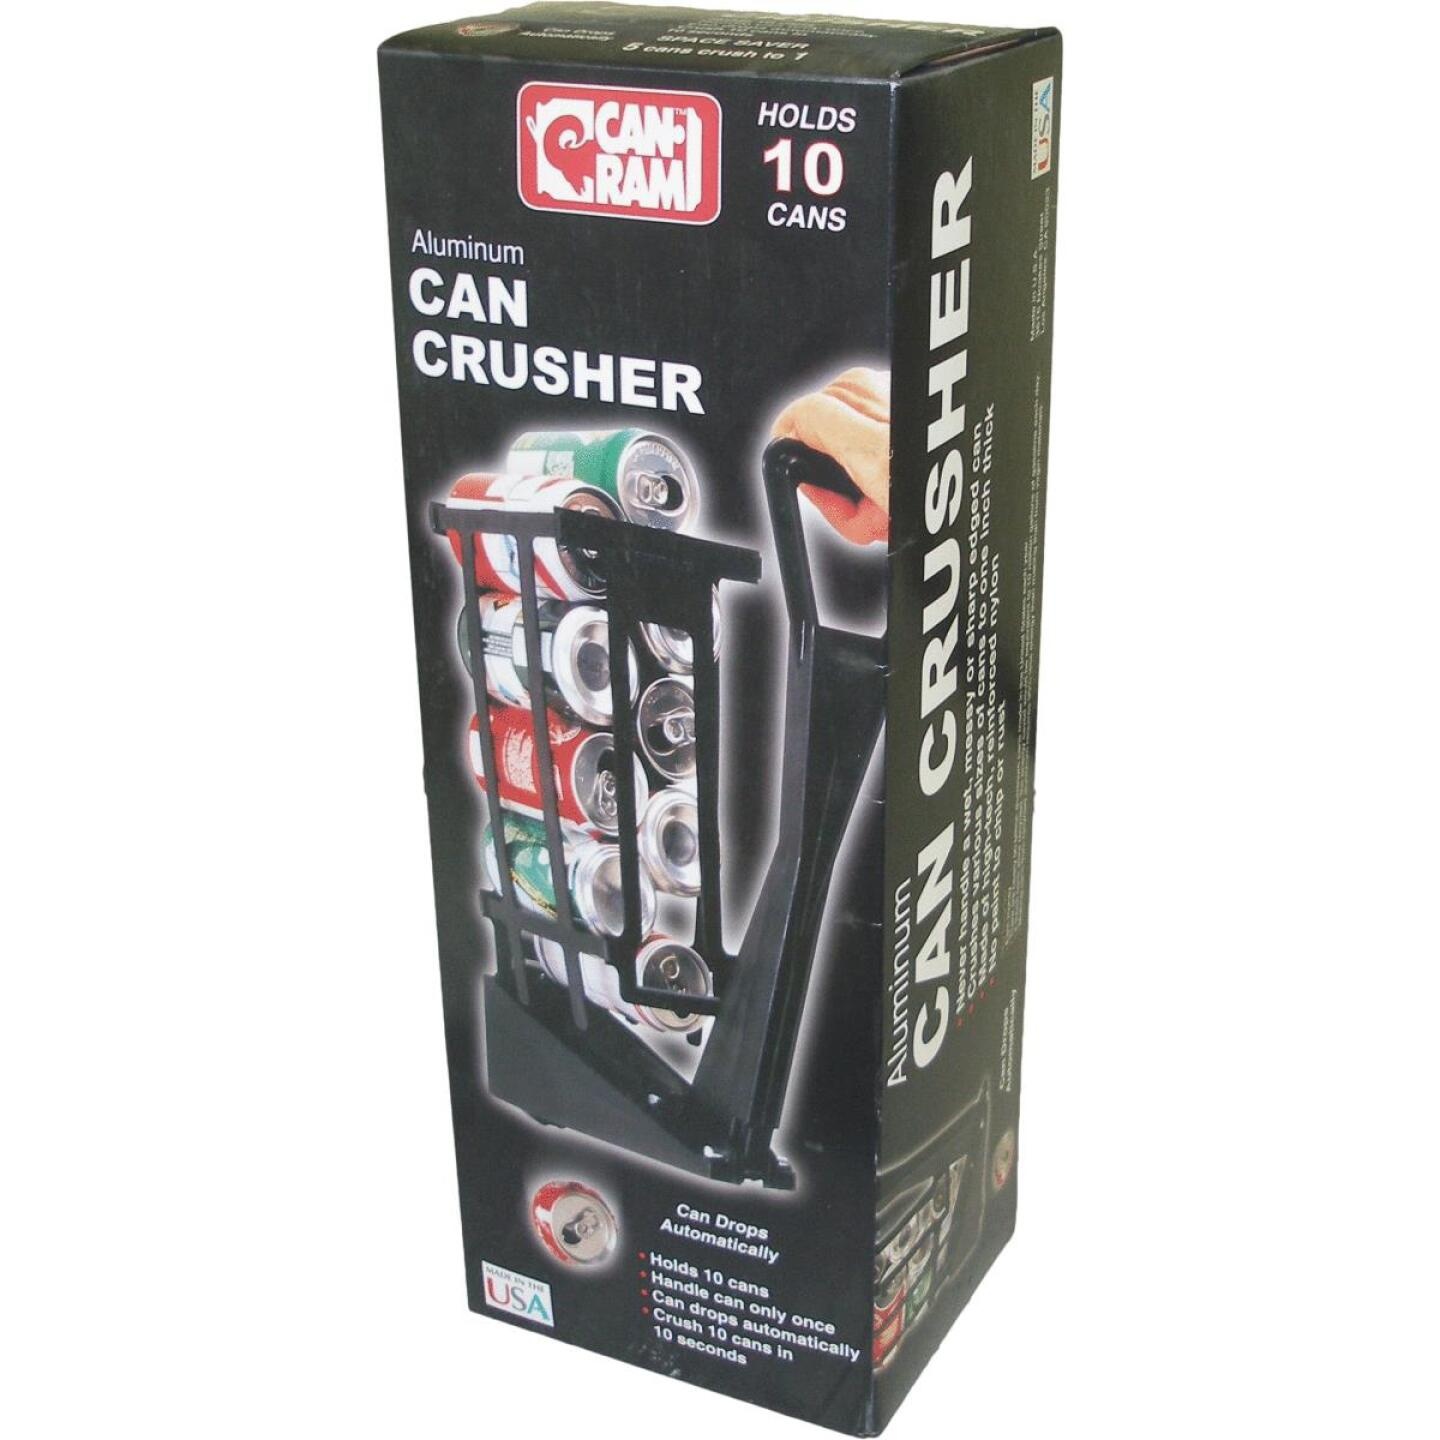
Dial Can Ram Can Crusher
Crushes 10 cans in 10 seconds to nearly an inch Automatic ejection feature so as to avoid touching sharp edges No electricity or battery needed Storage chute for cans above the crushing mechanism Easily wall-mountable
Brand: Dial
Category: Home & Garden > Kitchen & Dining > Kitchen Tools & Utensils > Can Crushers